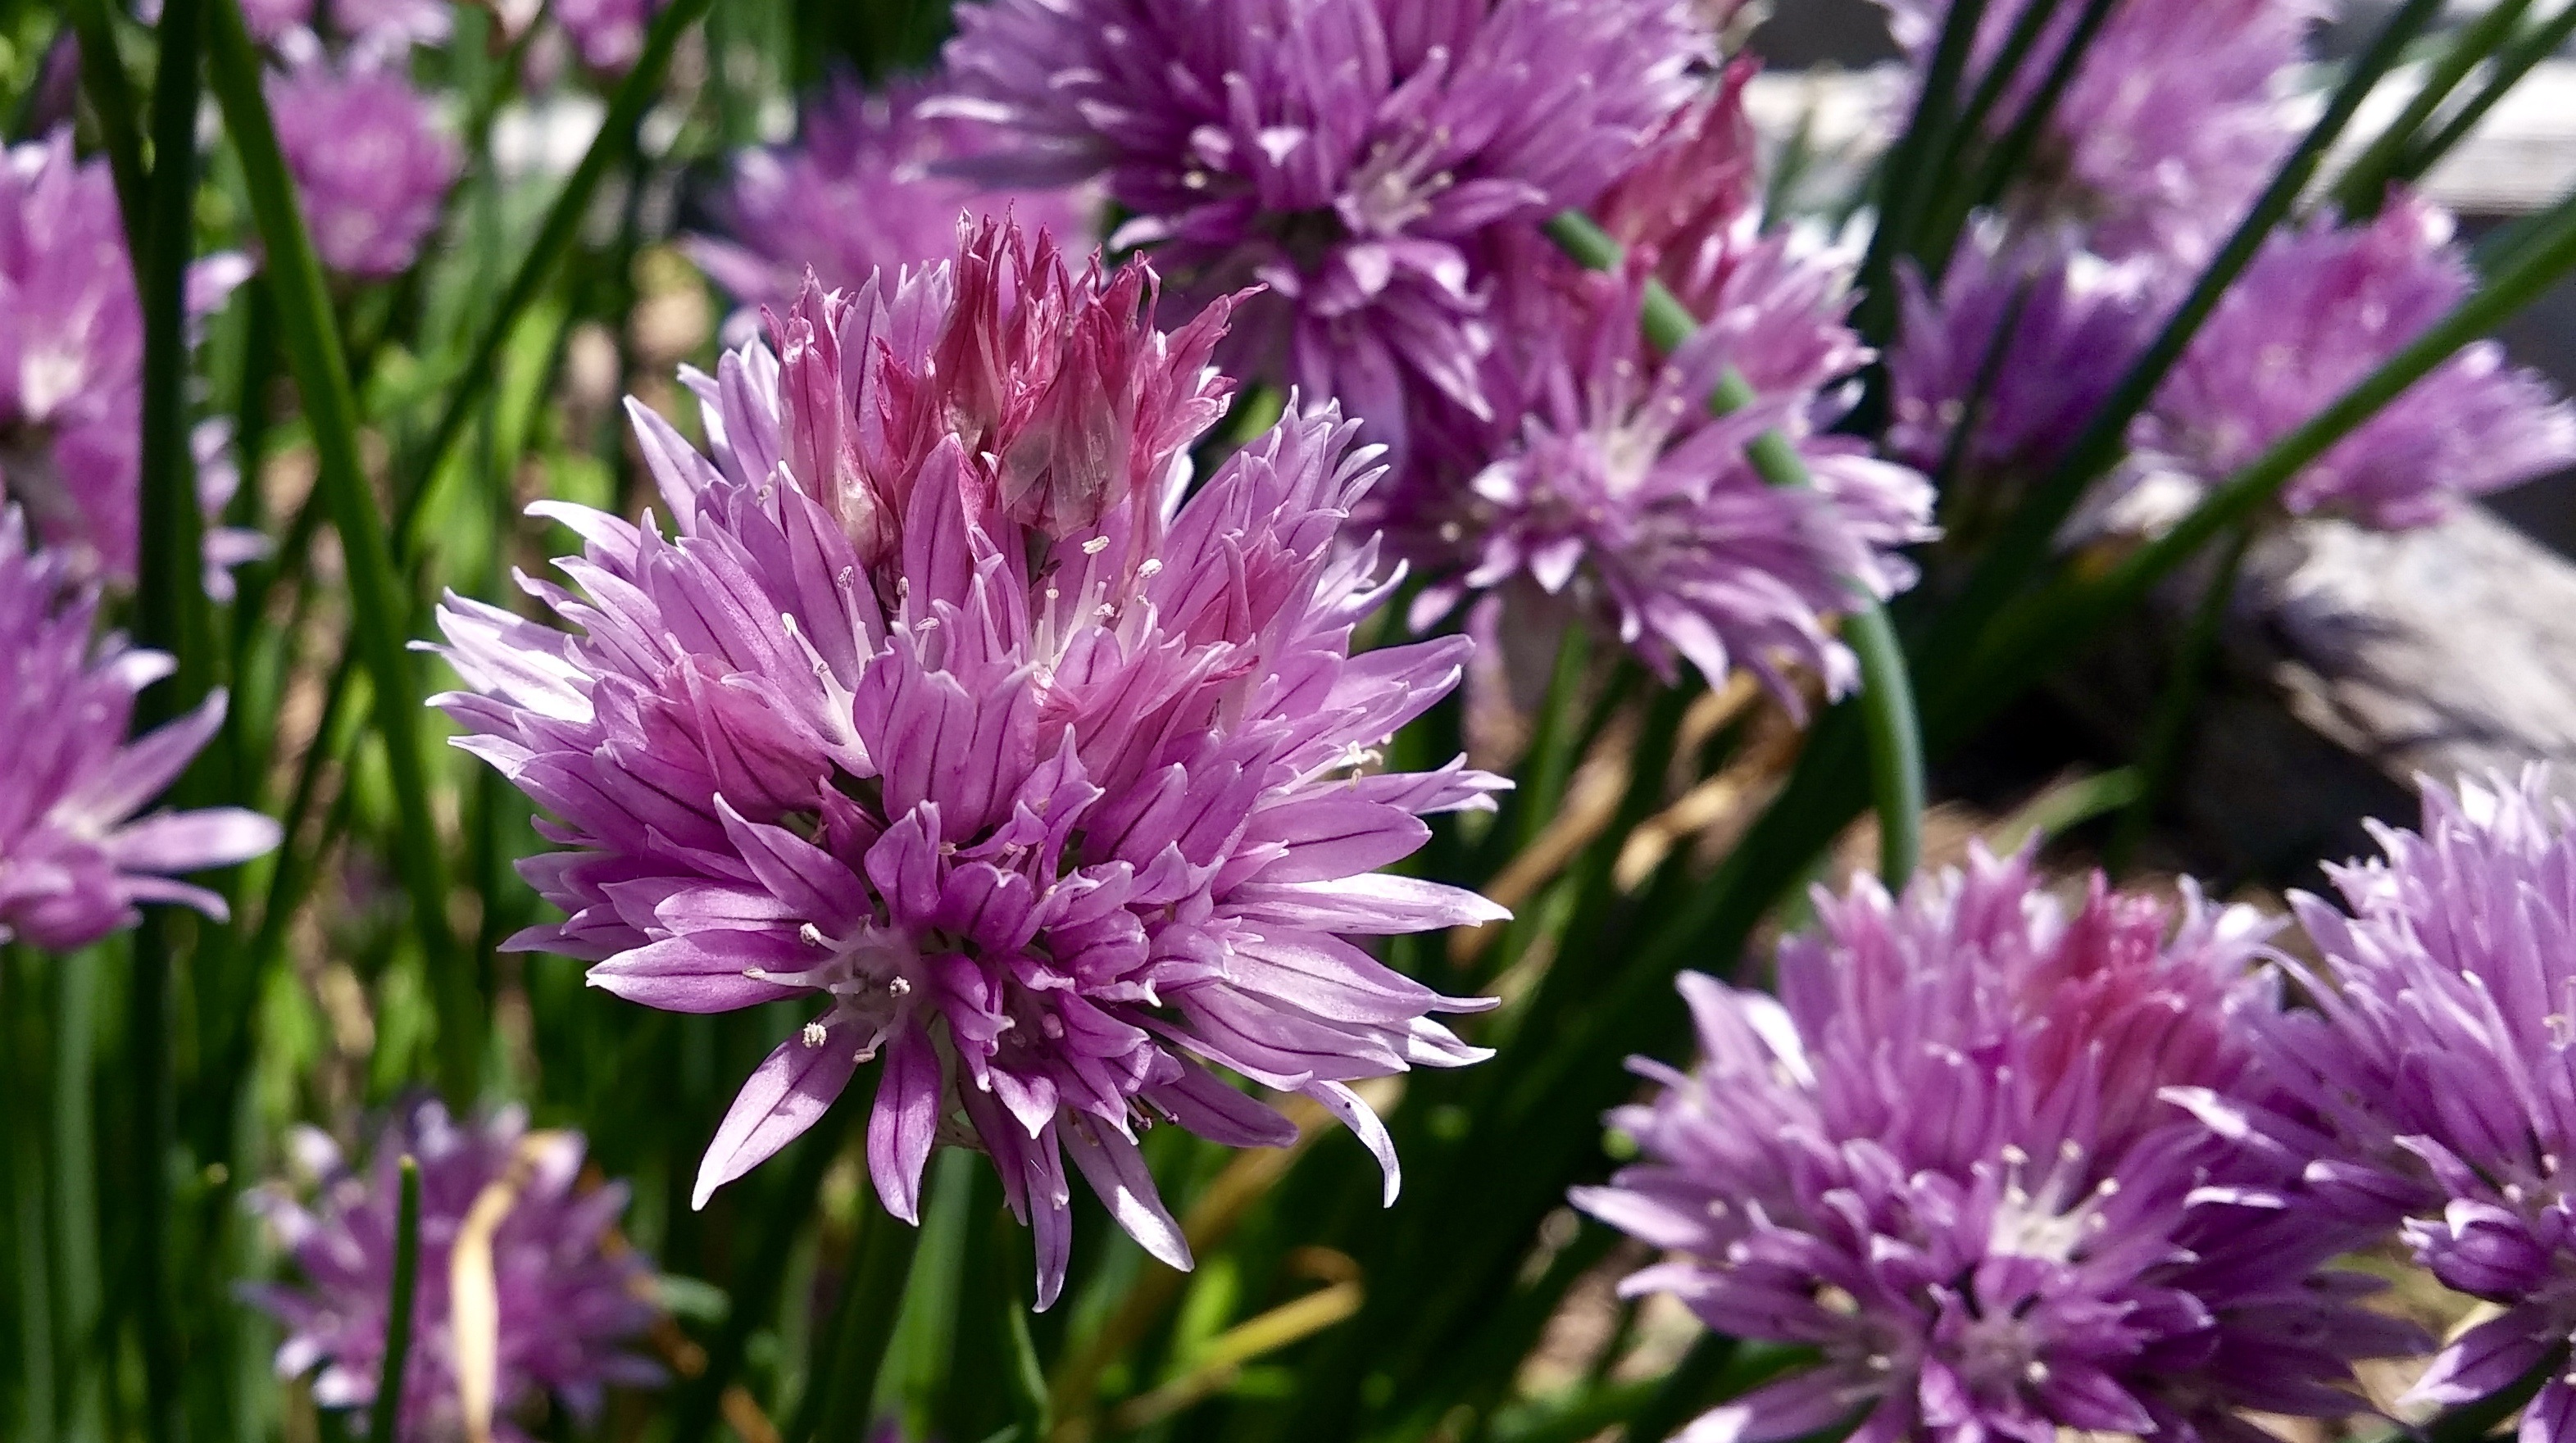
nature, blossom, growth, plant, bunch, flower, purple, summer, food, green, herb, produce, vegetable, natural, fresh, garden, pink, healthy, flora, onion, season, lavender, freshness, wildflower, gardening, vegetarian, raw, chive, chives, edible, allium, organic, ingredients, flowering plant, land plant, onion genus, english lavender, jasione montana, india hyacinth